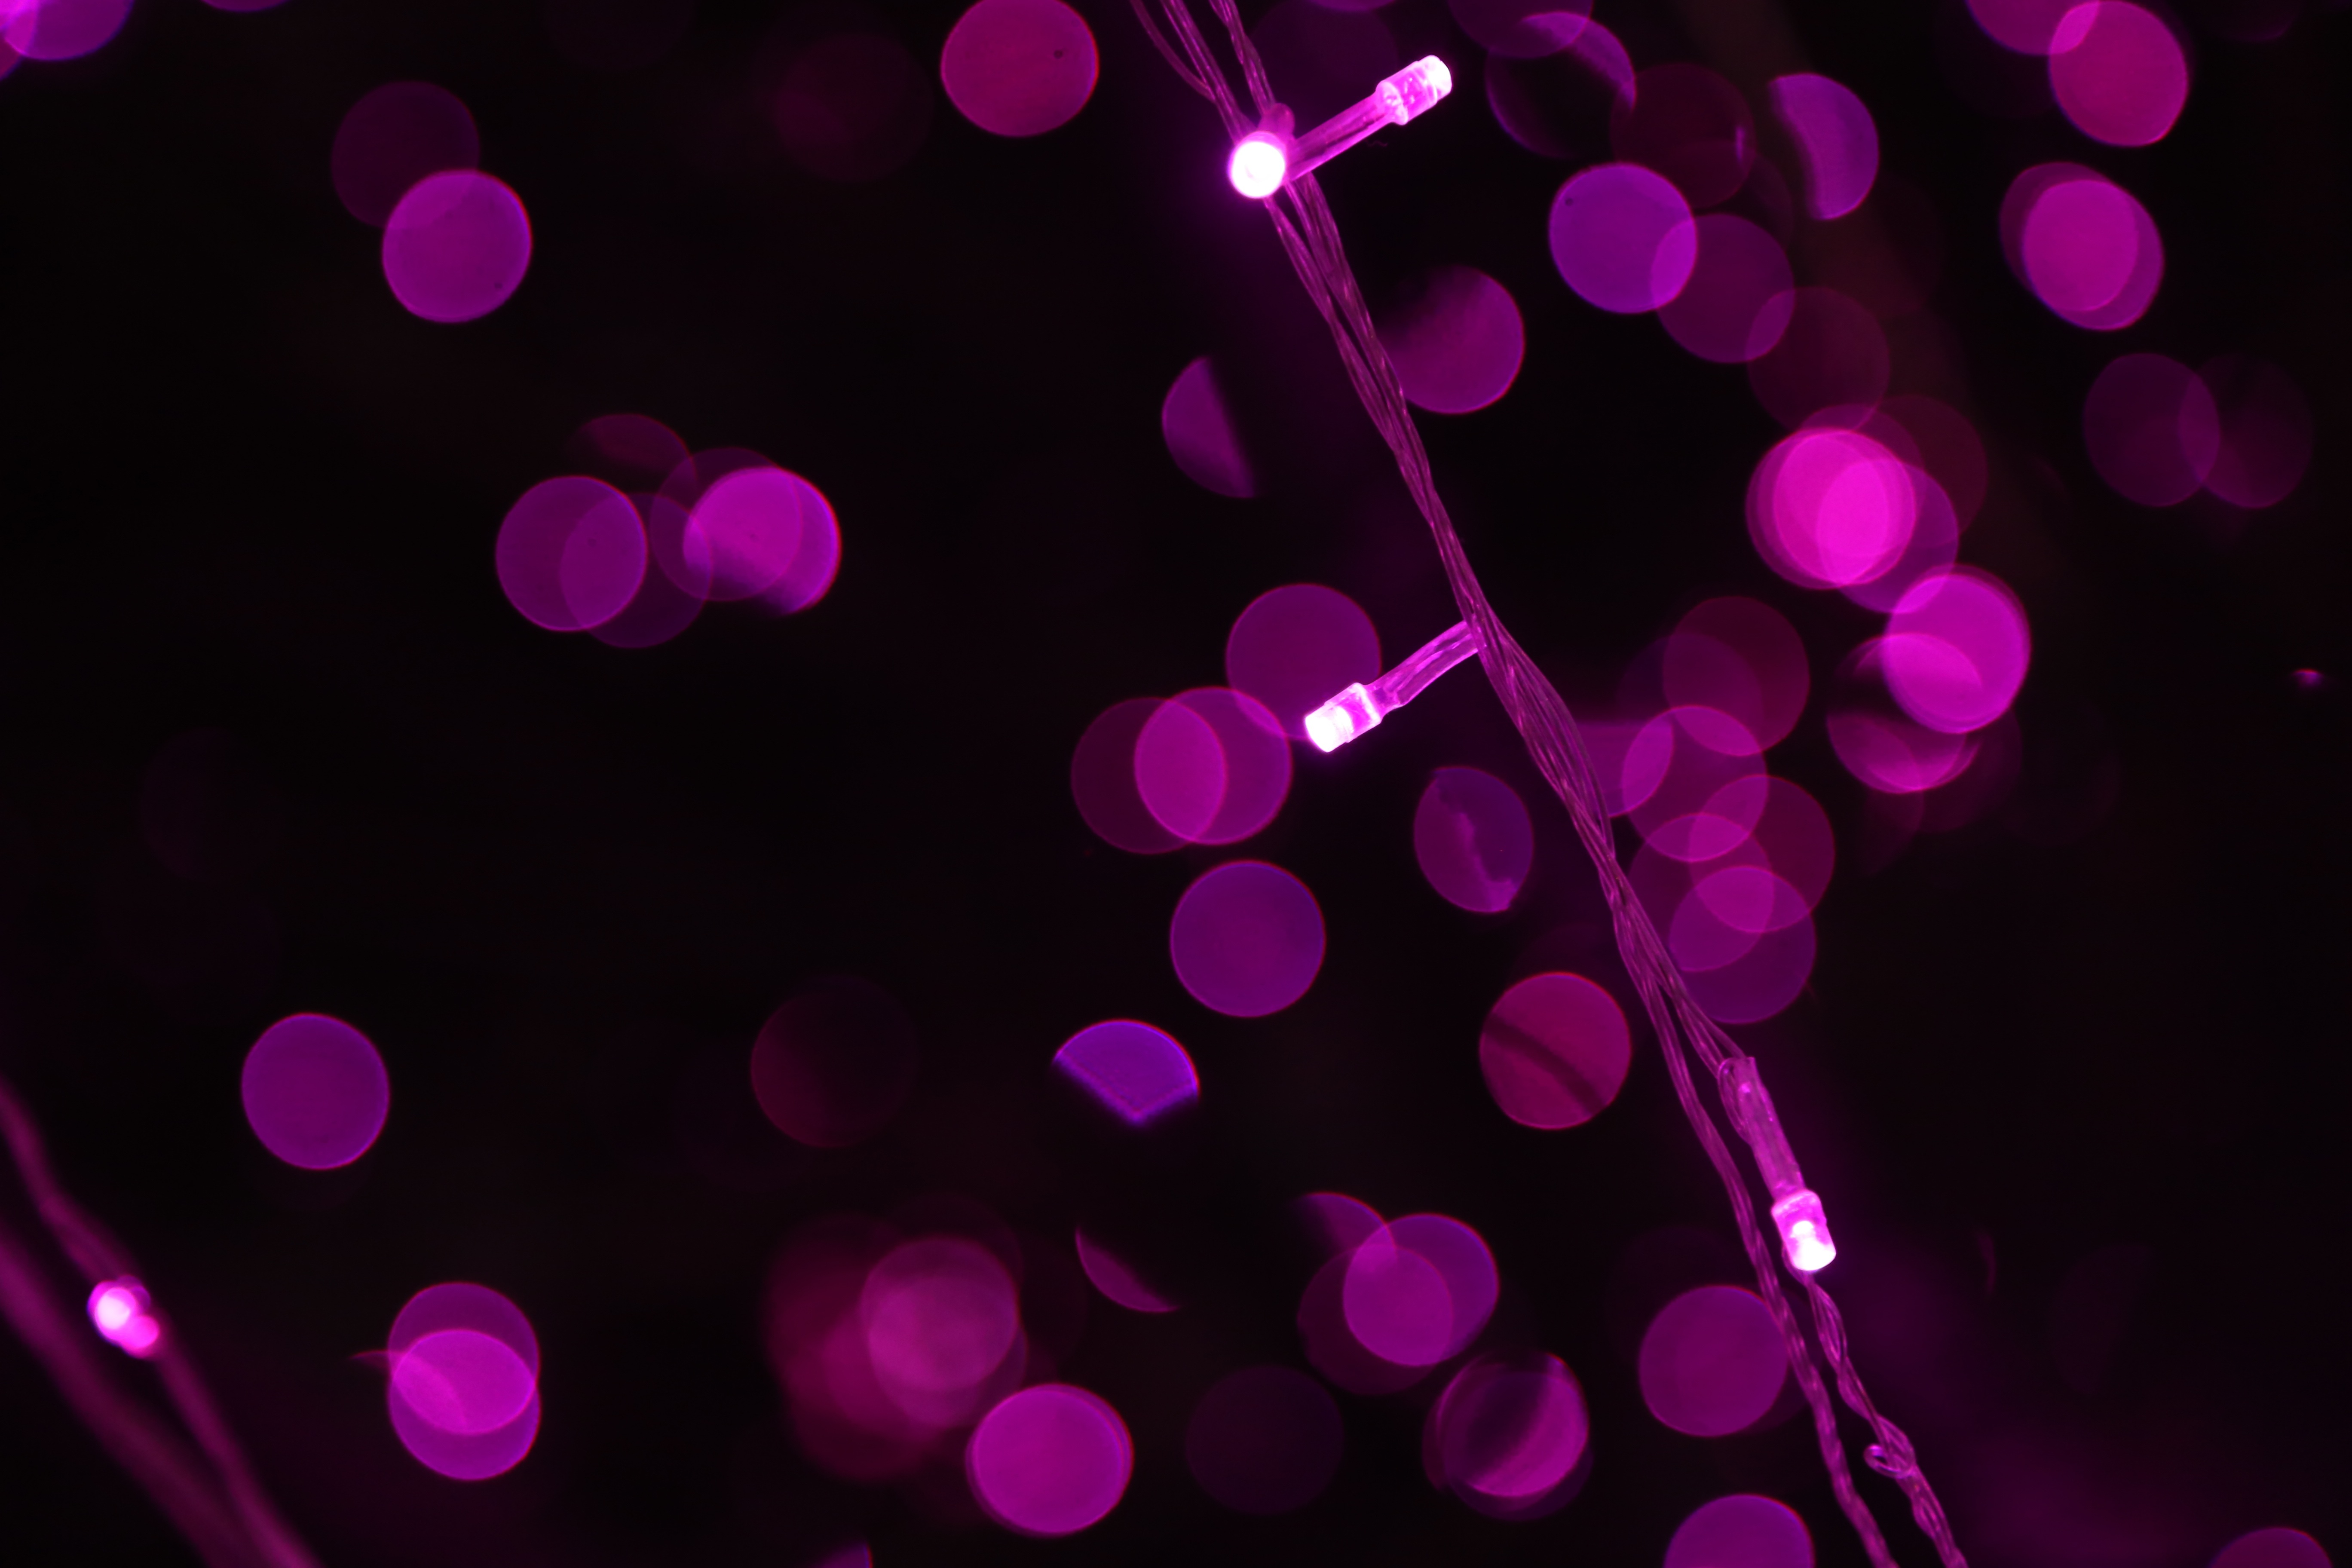
light, night, flower, purple, petal, line, color, darkness, pink, lighting, circle, dream, background, shape, macro photography, flicker